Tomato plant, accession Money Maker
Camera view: horizontal (90 deg, fisheye); turntable rotation: 30 degrees
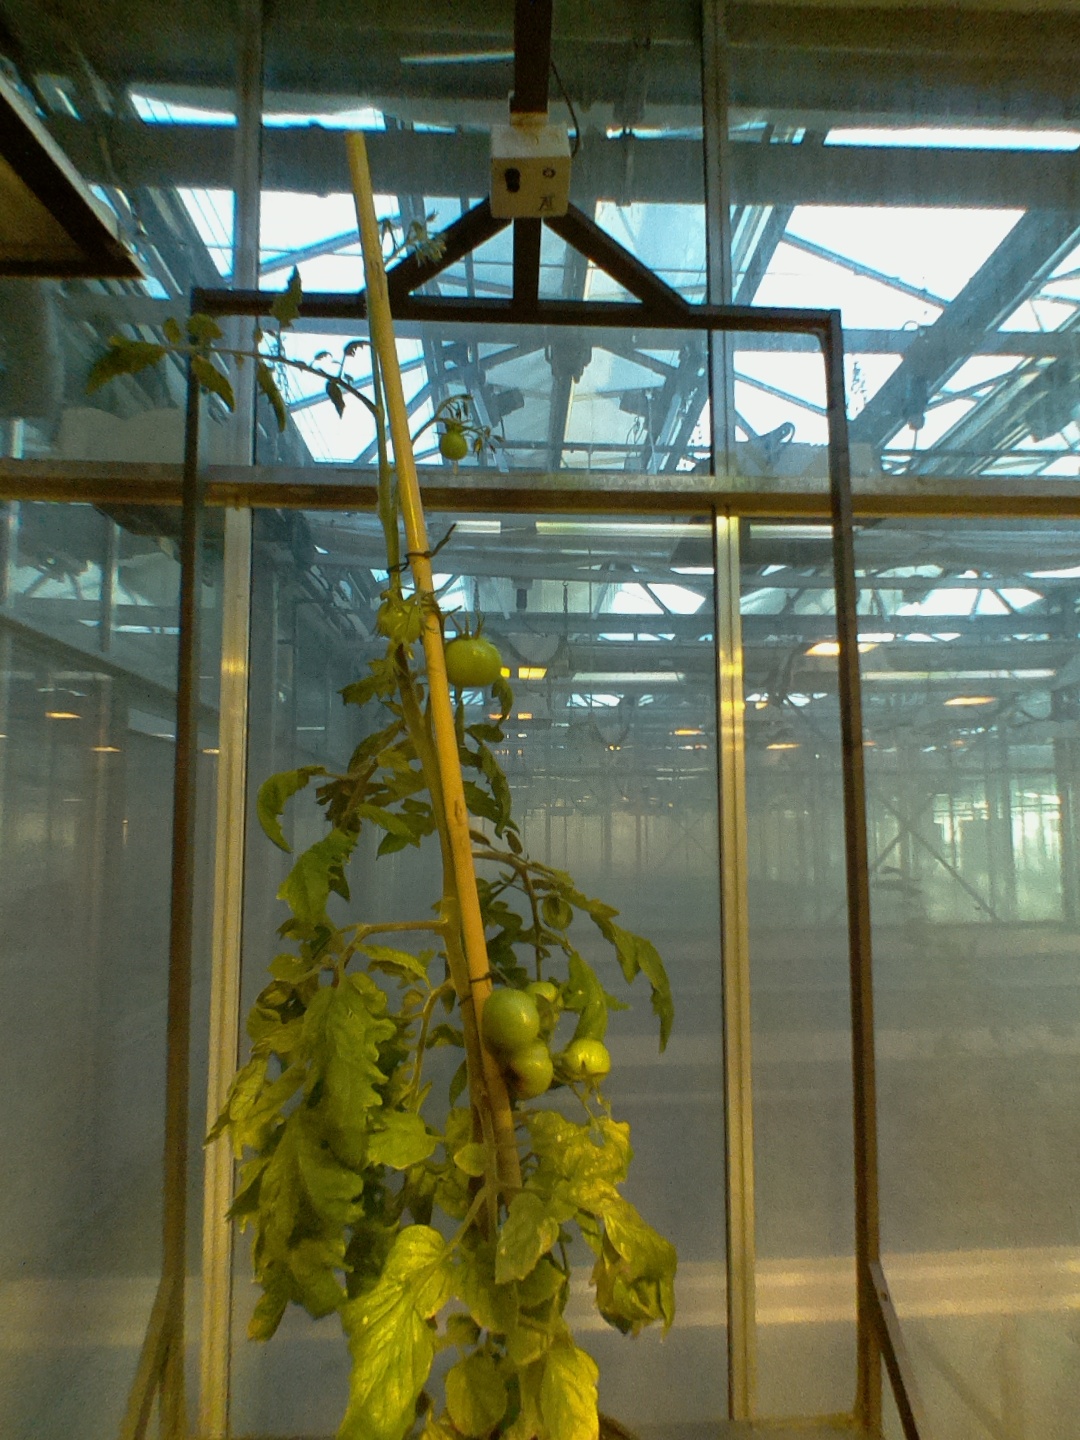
BBCH growth stage 79: 90% -100% of final fruit size